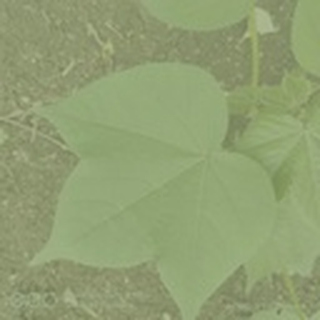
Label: healthy_cotton